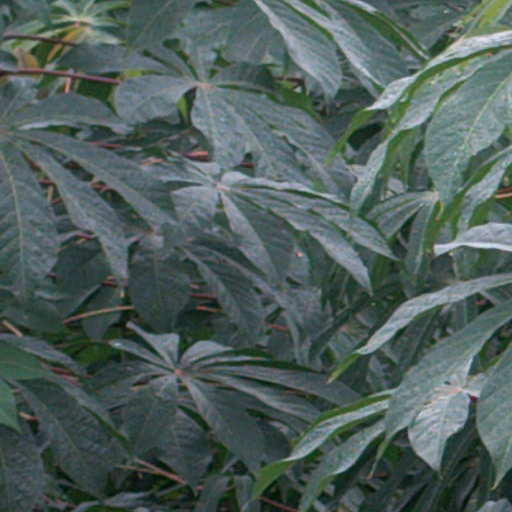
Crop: cassava